Madrid Accords

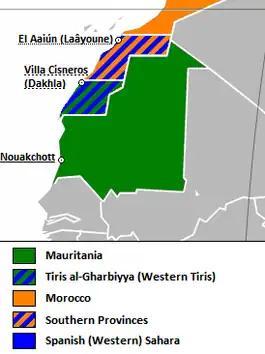
Partition of Western Sahara.

The province's future had been in dispute for several years, with both Morocco and Mauritania demanding its full annexation to their territory and Spain attempting to introduce either a regime of internal autonomy or a Sahrawi pro-Spanish independent state. Additionally, an independent group of indigenous Sahrawis called the Polisario Front sought independence through guerrilla warfare. The United Nations had since 1963 regarded the area as a colony, and demanded self-determination for it, in accordance with .